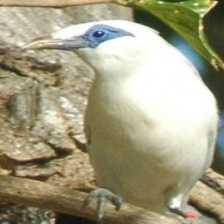
Species: BALI STARLING
Scientific name: LEUCOPSAR ROTHSCHILDI